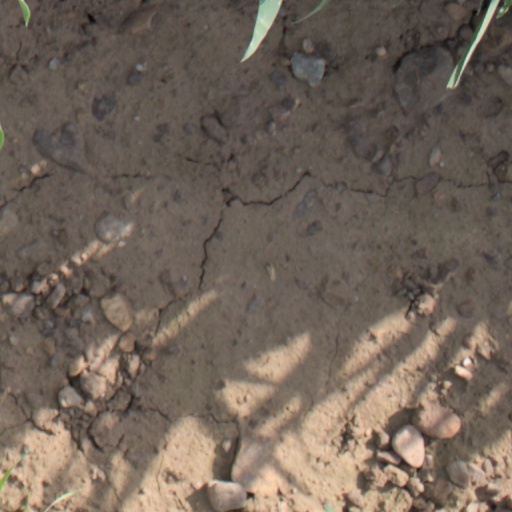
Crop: wheat